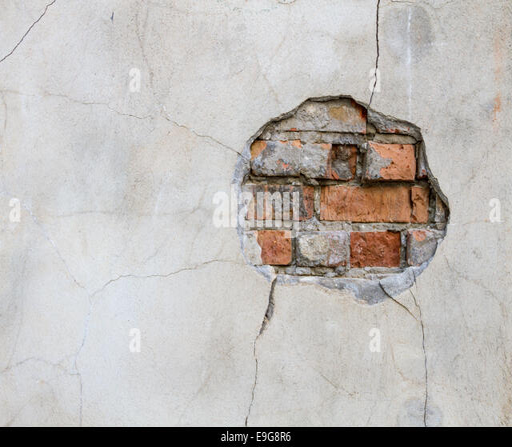
hole in a wall red bricks looking out